Liz Gallardo

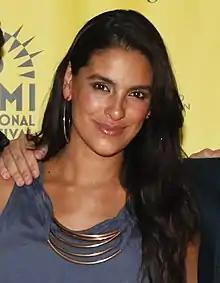
Gallardo in 2013

Liz Gallardo (born November 28, 1979) is a Mexican television actress, became known for her role as Tania in the film "El búfalo de la noche".